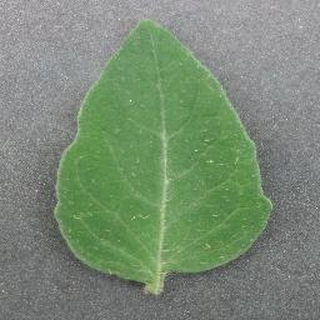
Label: healthy_tomato